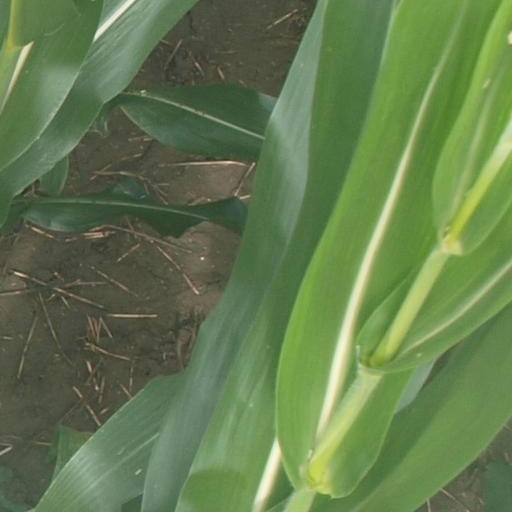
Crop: maize; corn